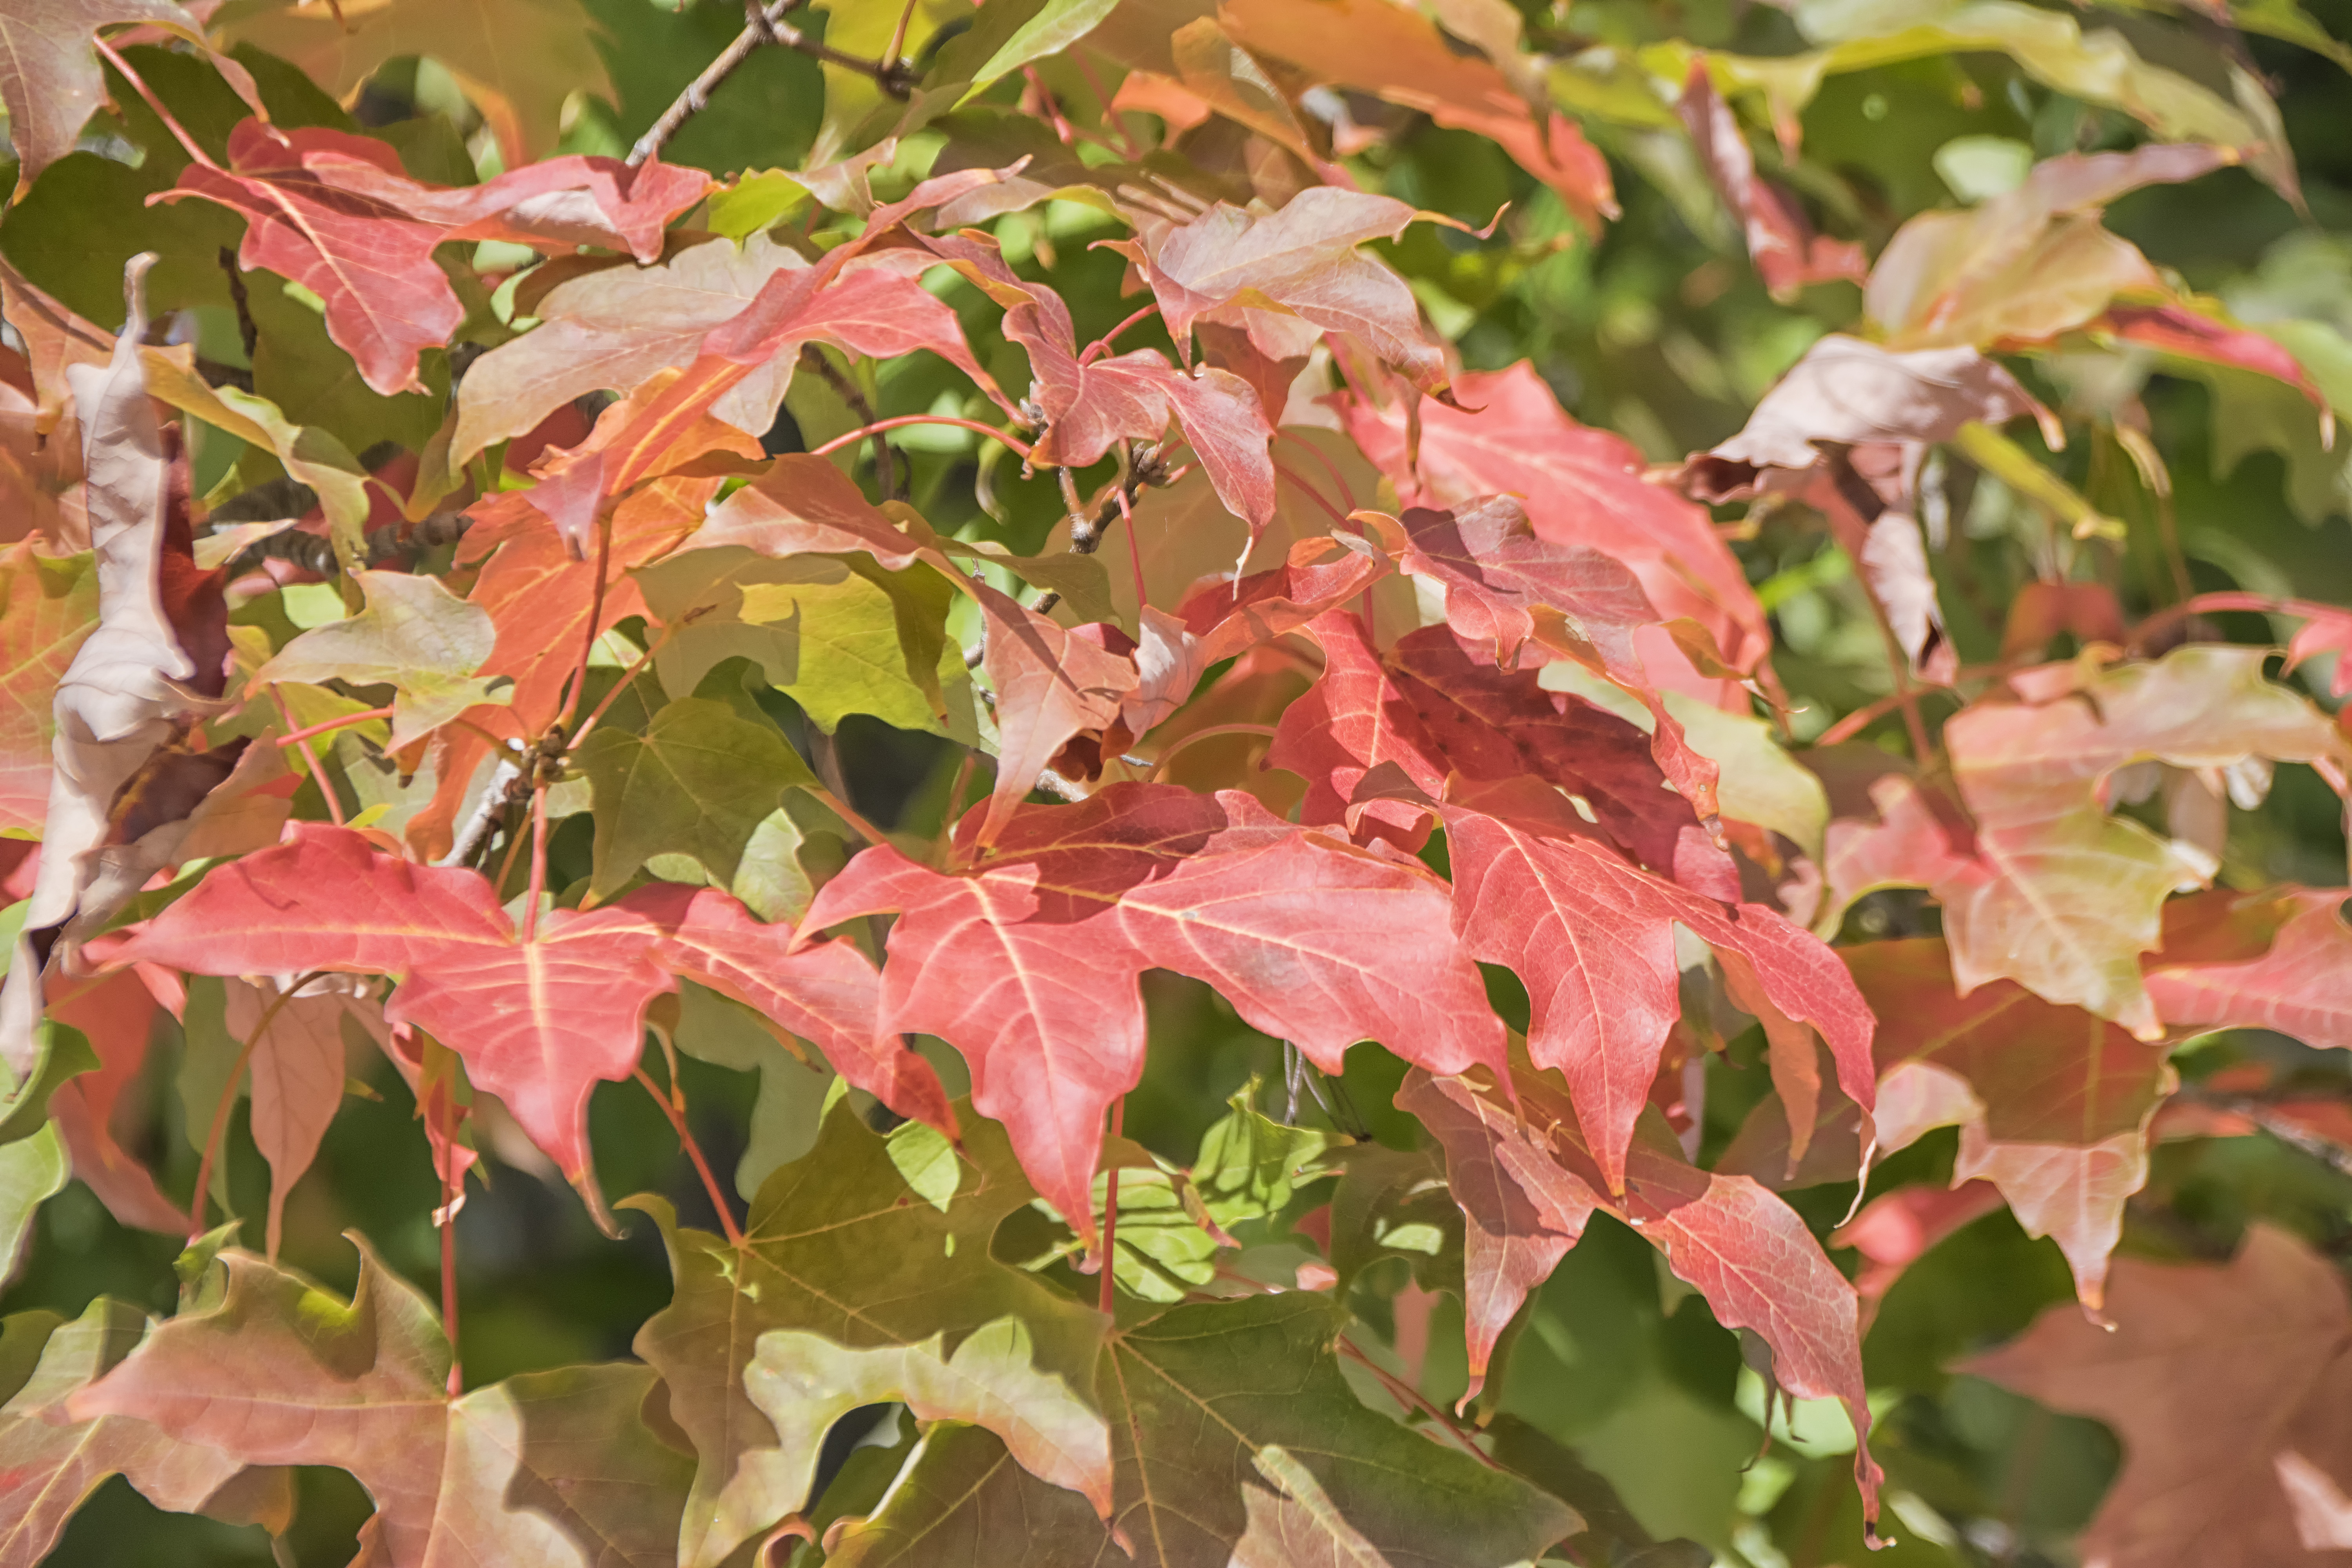
tree, nature, branch, plant, leaf, flower, autumn, season, maple tree, canada, shrub, quebec, sherbrooke, flowering plant, woody plant, land plant